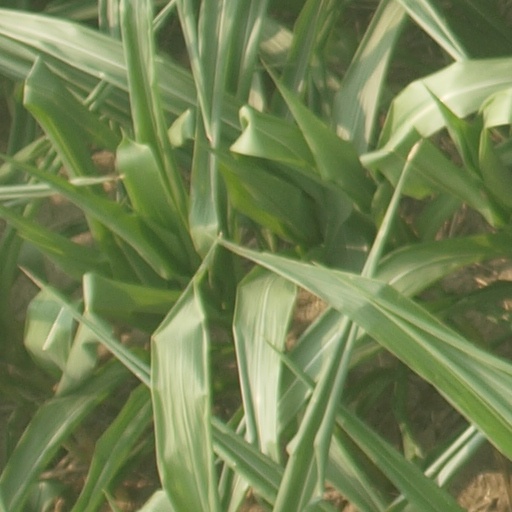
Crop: maize; corn